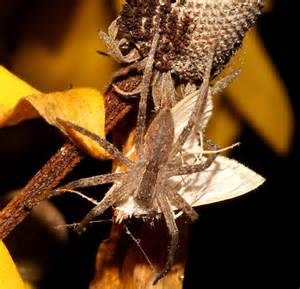
Label: ragno